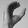
ASL letter: C